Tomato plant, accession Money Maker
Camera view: vertical (180 deg); turntable rotation: 60 degrees
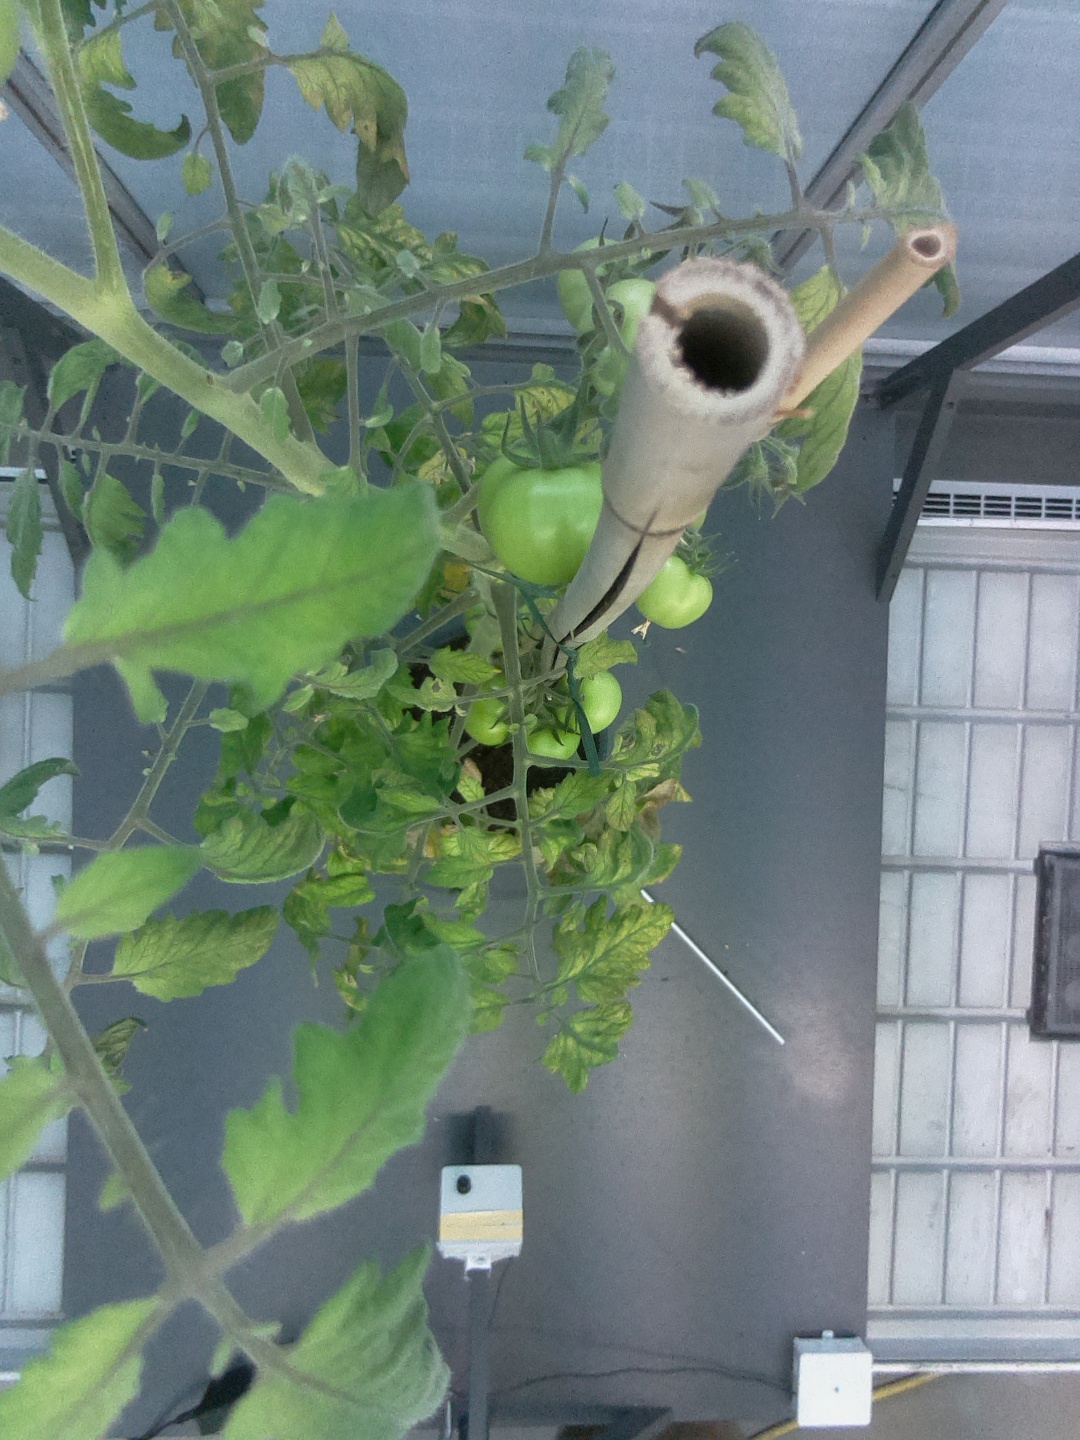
BBCH growth stage 77: 70%-80% of final fruit size